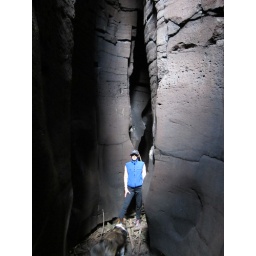
30 feet deep, 4 feet wide slot canyon carved through layers of lava rock by the Big Wood River.